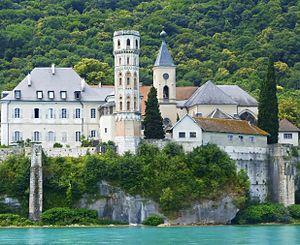
Sur les rives sauvages du lac du Bourget, l'Abbaye d'Hautecombe.